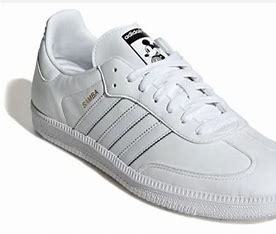
Brand: adidas
Model: 100